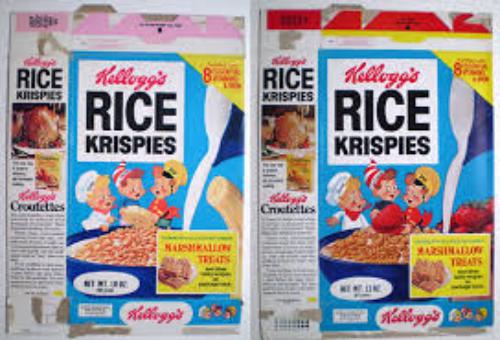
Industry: Food